Black Widow (2021 film)

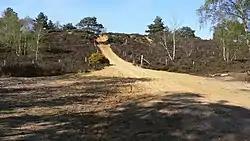
Hankley Common in Surrey, England, was made to look like a Russian farmstead for the film.

Feige met with Johansson to discuss the direction of a Black Widow film in October 2017. Marvel then began meeting with writers for the project, including Jac Schaeffer and Jessica Gao. Gao's pitch was influenced by "Grosse Pointe Blank" (1997), in which Romanoff would have been planted in a high school to assassinate a target and then 20 years later attends a high school reunion where she has to deal with the fallout of her earlier actions. The pitch heavily featured the character She-Hulk, and Marvel Studios executive Brad Winderbaum felt Gao was instead pitching a She-Hulk film that featured Black Widow. Gao would later be hired by Marvel Studios as the head writer for the Disney+ television series "" (2022). Schaeffer met with Feige in December, and was hired to write the screenplay by the end of 2017. Schaeffer and Johansson were set to discuss the direction of the film at the beginning of February 2018.